Chhotaki Ramnaga

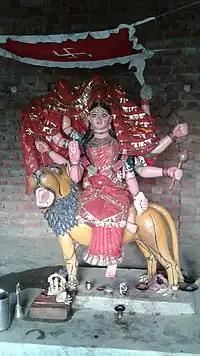
Temple of Ramjanki (Durga Maa)

Ramjanki Mandir is a temple situated in the village. This temple has its own value of Hinduism. Local benefactors donated 54,440 sq.ft. of farm land to the Ramjanki Temple, established in 2009.